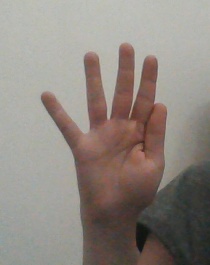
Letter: sheen